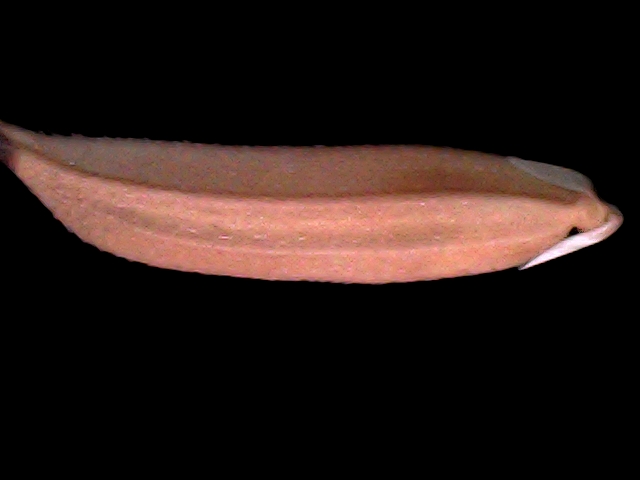
Rice variety: BD70